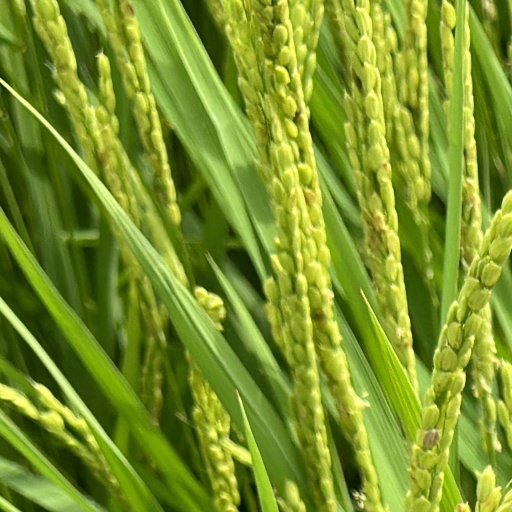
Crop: rice